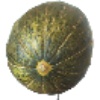
Label: melon_piel_de_sapo